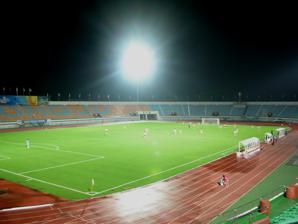
Building: Gyeongju Civic Stadium
Country: South Korea
Year built: 1979
Stadium in Gyeongju, South Korea Gyeongju Civic Stadium Location Gyeongju , South Korea Coordinates 35°51′36″N 129°12′44″E / 35.859947°N 129.212235°E / 35.859947; 129.212235 Owner Gyeongju City Hall Operator Gyeongju City Facilities Management Corporation Capacity 12,199 Surface Grass Opened 20 October 1979 Tenants Gyeongju Citizen FC (2008–2020) Gyeongju KHNP (2013–present) Gyeongju Civic Stadium ( Korean : 경주시민운동장 ) is a multi-use stadium in Gyeongju , South Korea. It is used mostly for football matches. This article about a sports venue in South Korea is a stub . You can help Wikipedia by expanding it . v t e